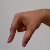
The image shows a hand gesture representing the letter 'Q' in Indian Sign Language.